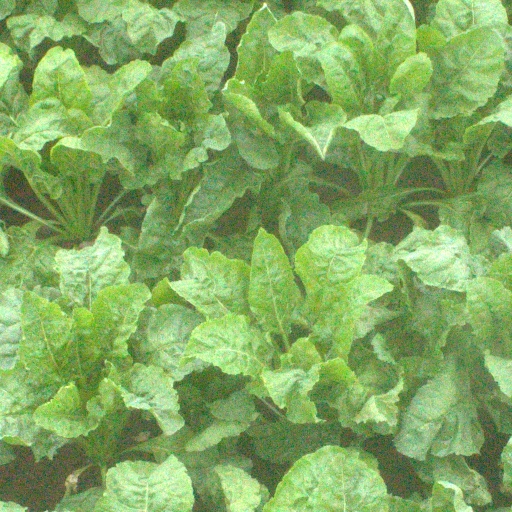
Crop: sugar beet